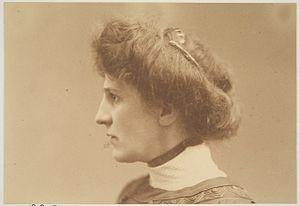
Anni Helmi Krohn est un écrivain, traducteur, critique littéraire, journaliste finlandais.